Lake freighter

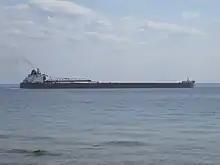
Freighter MV "James R Barker" passing through the Straits of Mackinac

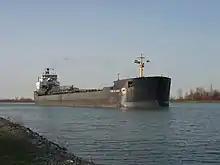
MV "John B. Aird", a laker with a single aft superstructure.

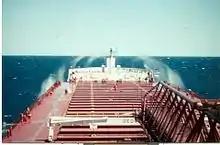
1000-footer "George A. Stinson" (now "American Spirit") pounds through Lake Huron waves.

The more recently built lakers, like "CSL Niagara", have a single large superstructure island at the stern.